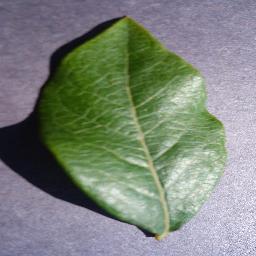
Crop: blueberry
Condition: healthy